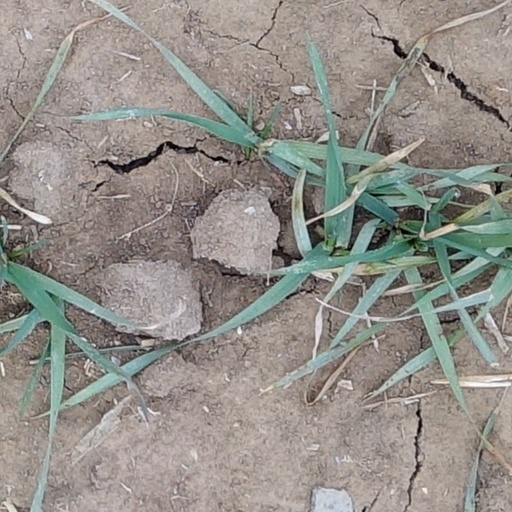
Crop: wheat